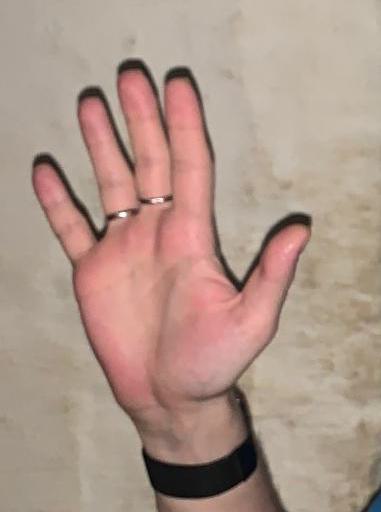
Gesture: palm